Jacob B. Snyder

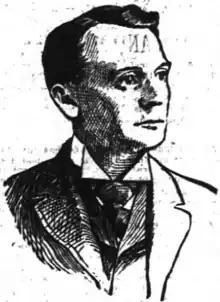
Sketch of Snyder in 1899 newspaper

Jacob B. Snyder (July 2, 1866 – April 7, 1951) was an American politician and lawyer from Ohio. He served as a member of the Ohio House of Representatives, representing Starrk County from 1898 to 1902.